Ron Butlin (ice hockey)

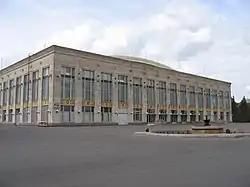
Building exterior

Butlin was chairman of the CFL All-Star Game festival, hosted at McMahon Stadium in Calgary on June 28, 1972.